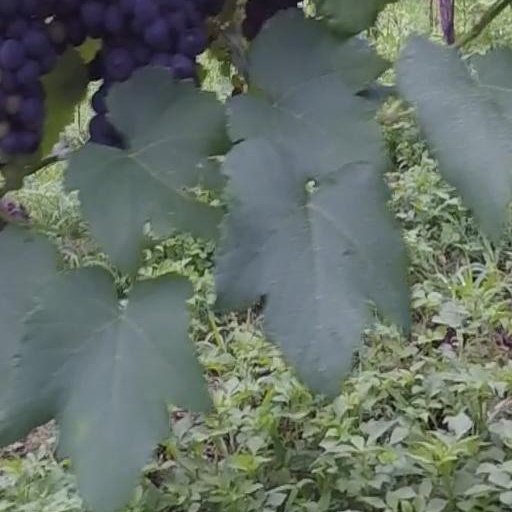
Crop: grape